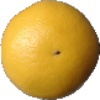
Label: white_grapefruit